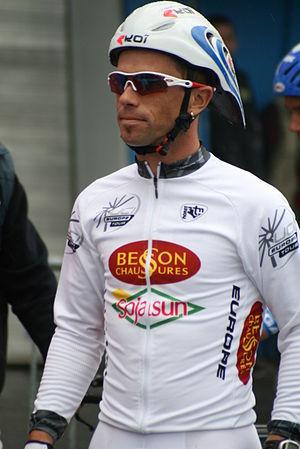
Jimmy Casper lors des Quatre jours de Dunkerque 2009
L'équipe cycliste Sojasun est une ancienne équipe française de cyclisme professionnel sur route ayant le statut d'équipe continentale professionnelle. L'équipe est dirigée par l'ancien coureur professionnel Stéphane Heulot et est gérée par son entreprise Breizh Cyclism Compétition. Le sponsor de l'équipe est la société Sojasun, spécialisée dans la conception de produits alimentaires à base de soja.
Jimmy Casper est un coureur cycliste français, professionnel de 1998 à 2012. Spécialiste du sprint, son palmarès compte 61 victoires dont une étape du Tour de France 2006 et la Coupe de France 2009. Il devient directeur sportif après sa carrière de coureur.